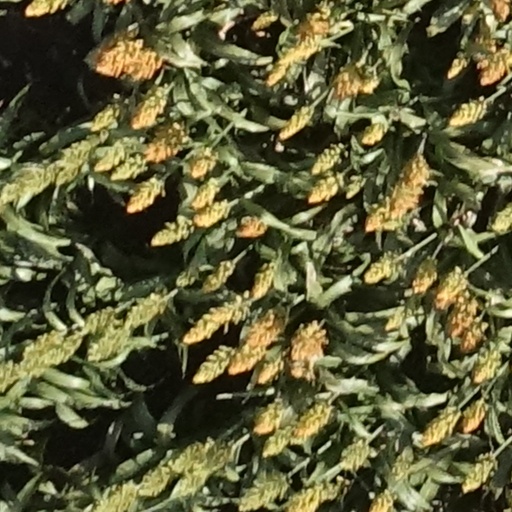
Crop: sorghum